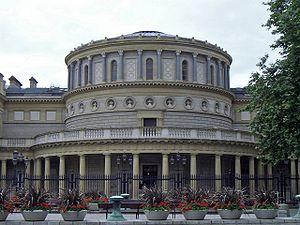
Le musée national d'Irlande, en anglais National Museum of Ireland, en irlandais Ard-Mhúsaem na hÉireann, est le musée national de la République d'Irlande. Il possède trois centres à Dublin et un dans le comté de Mayo. Il met particulièrement l'accent sur l'art, la culture et l'histoire naturelle de l'Irlande.
Dublin /dyblɛ̃/ est la plus grande ville de l'île d'Irlande et de l'État d'Irlande, dont elle est la capitale. La ville est située à proximité du point central de la côte orientale de l'île et au centre du comté de Dublin. Dublin est la plus grande ville d'Irlande en importance et en nombre d’habitants depuis le haut Moyen Âge. Elle est aujourd’hui classée à la soixante-sixième place dans l’index des places financières mondiales et a un des plus forts taux de développement parmi les capitales européennes. Dublin est le centre historique, politique, artistique, culturel, économique et industriel de l’Irlande.